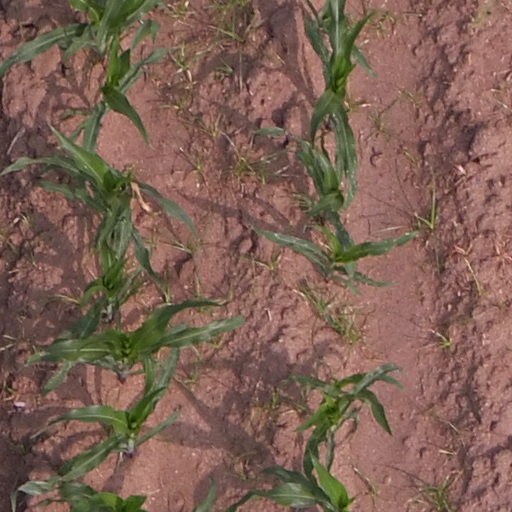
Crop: maize; corn